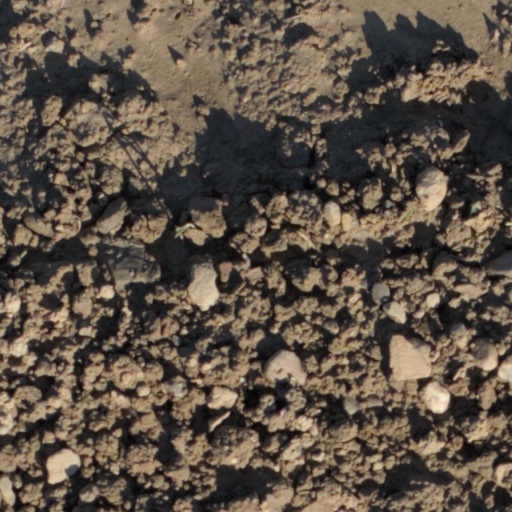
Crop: wheat